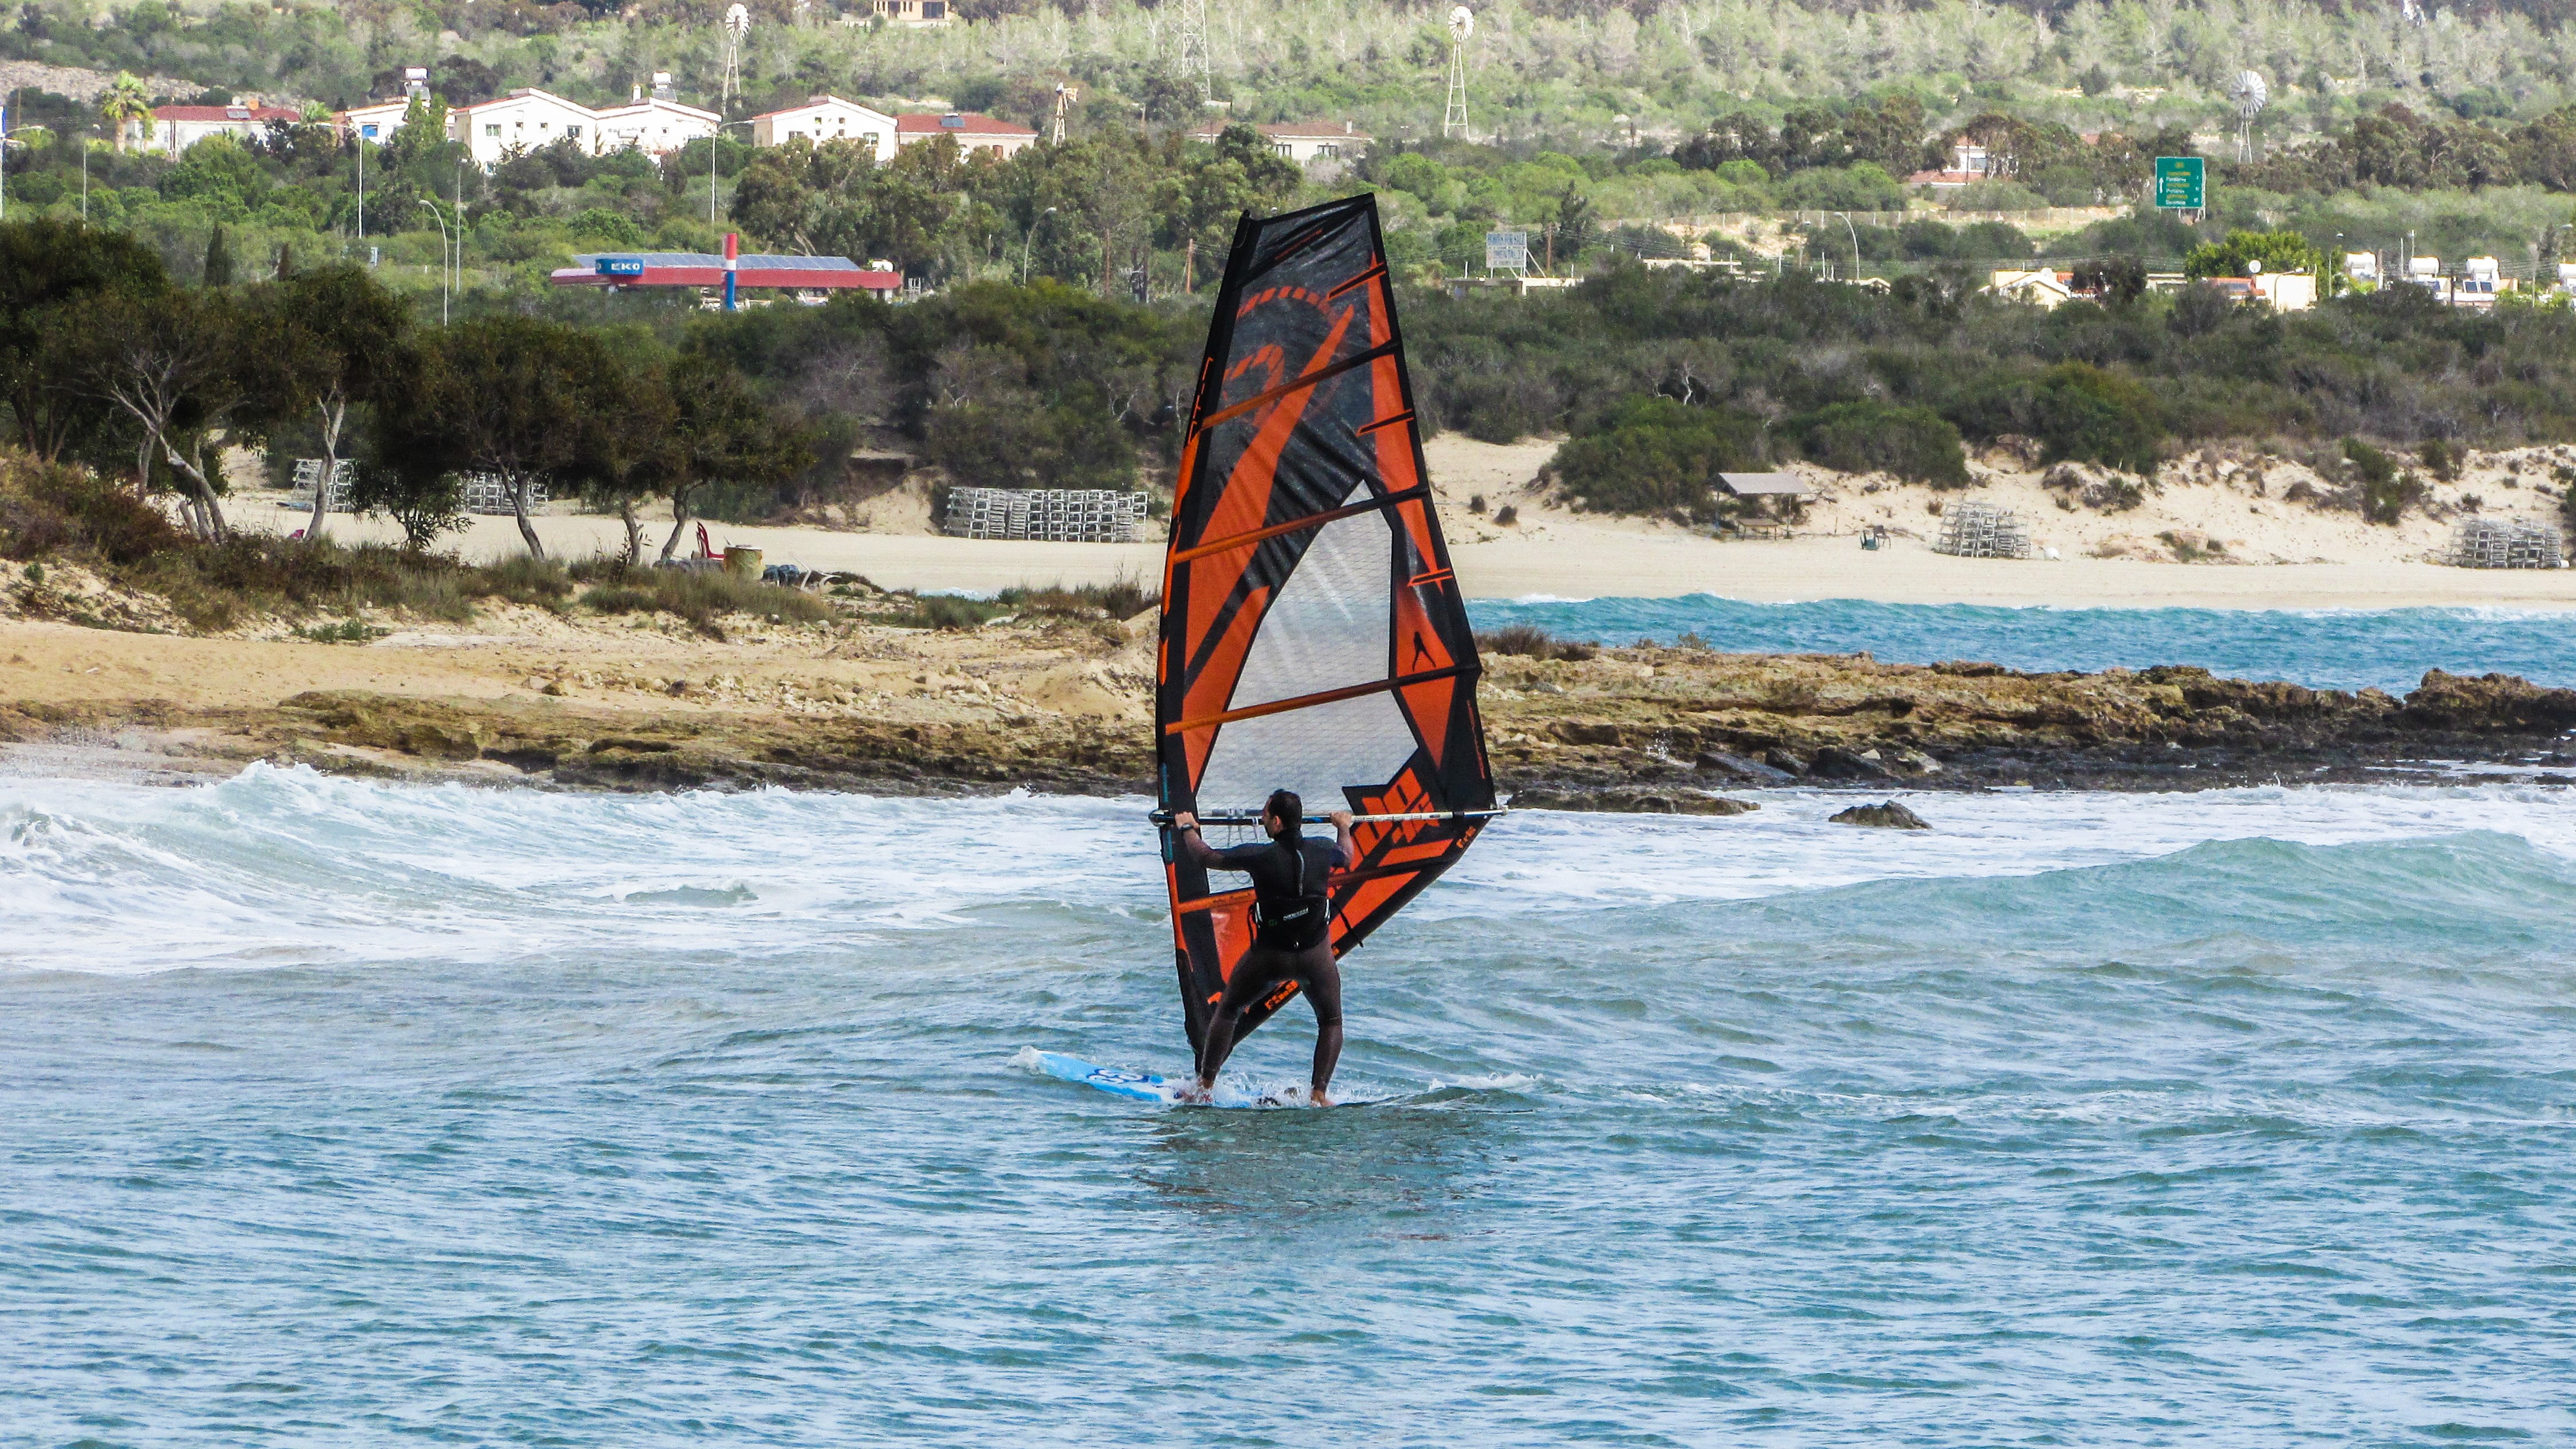
sport, wind, recreation, surfing, sailing, action, extreme sport, windsurf, sports, boating, windsurfing, sail, cyprus, ayia napa, water sport, outdoor recreation, wind wave, boardsport, surface water sports